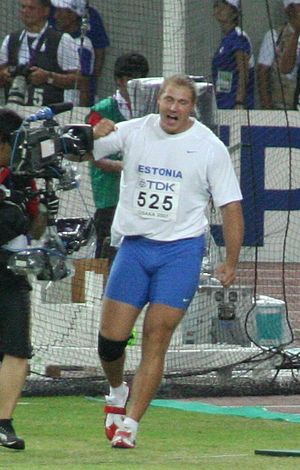
Gerd Kanter
Gerd Kanter
Gerd Kanter er en estisk atletikudøver, der vandt guld i diskoskast ved både OL i Beijing 2008 og ved VM i Osaka i 2007. Han vandt desuden sølv ved VM i Helsingfors i 2005.